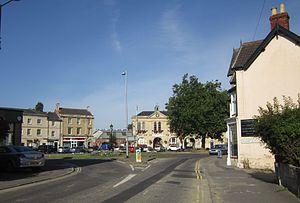
Melksham est une ville anglaise située à 16 km à l'est de Bath, sur les bords de la rivière Avon dans le comté du Wiltshire. En 2011, sa population était de 14 677 habitants, ce qui en fait la cinquième localité en nombre d'habitants du Wiltshire après Swindon, Salisbury, Chippenham et Trowbridge.